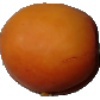
Label: apricot